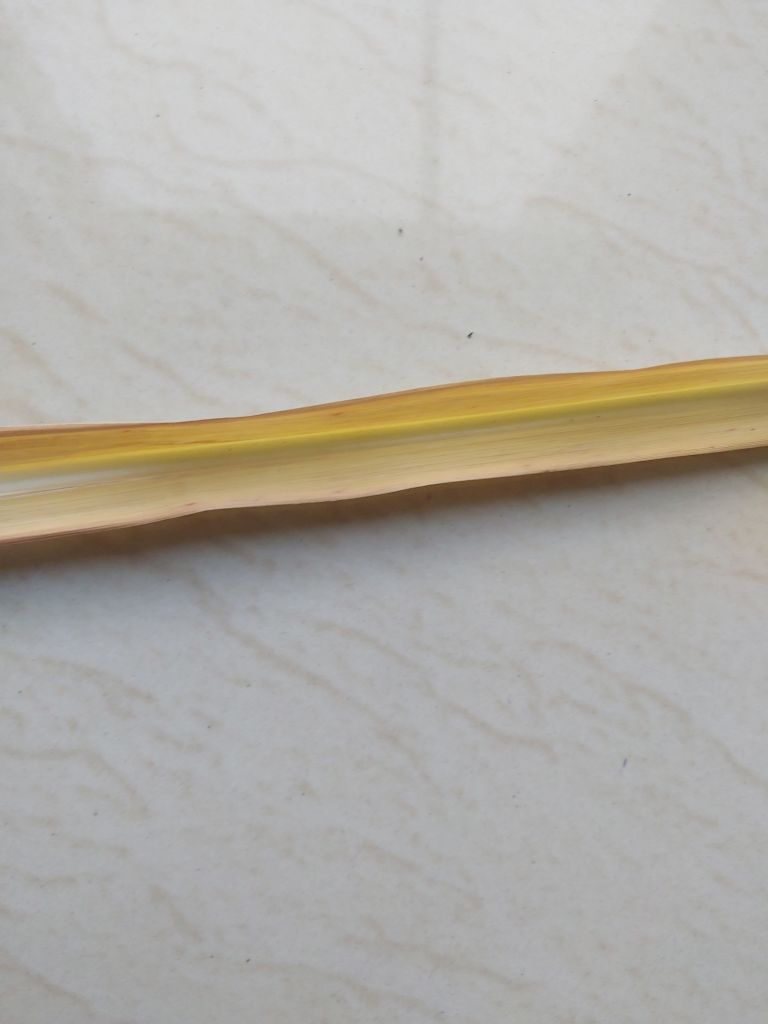
Label: Yellow Leaf